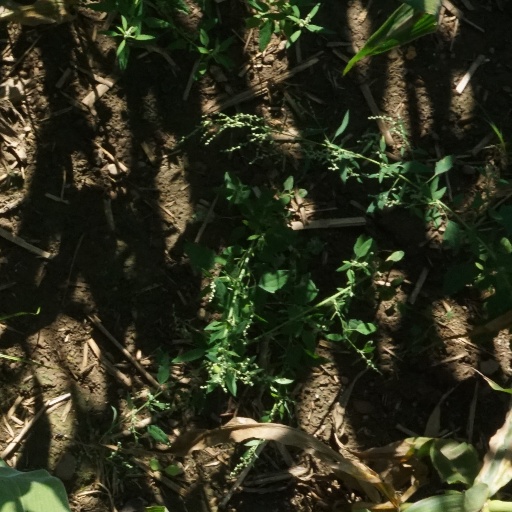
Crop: maize; corn